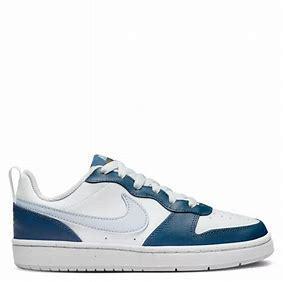
Brand: Nike
Model: Court Borough 2